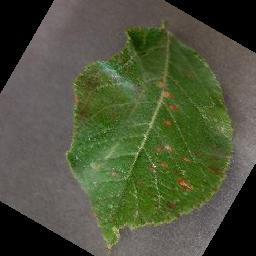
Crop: apple
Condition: cedar_rust